Describe the emotion expressed in this image:  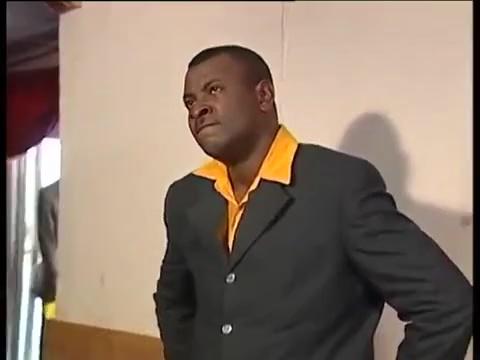
This person displays Suffering, valence and arousal with low intensity.